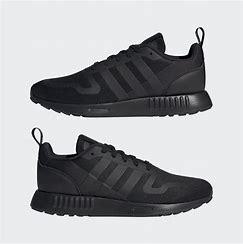
Brand: Adidas
Model: Multix